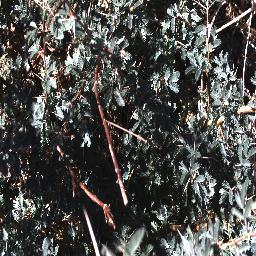
Label: negative